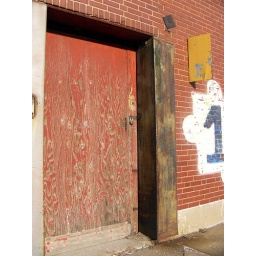
Heavy old door on abandoned industrial building in Downtown Tulsa.